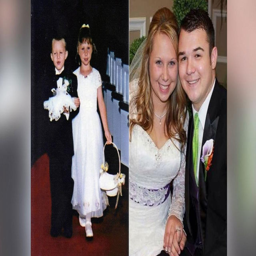
person and fictional character married after walking down the aisle as ring bearer and flower girl .